Cumbernauld

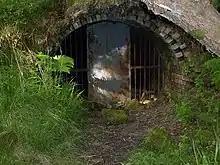
Entrance to disused fireclay mine at Glencryan

The mining and quarrying industries flourished after the completion of the Forth and Clyde Canal in 1790. Quarrying of limestone, coal and clay took place in Cumbernauld, for example at Glencryan, where adits to the old fireclay mines are still clearly visible. Groome's Gazetteer (1882–86) states: "A colliery is at Netherwood [just north of the airport] ironstone has been mined to a small extent by the Carron Company (at Westerwood farm); and limestone, brick-clay, sandstone, and trap are all of them largely worked, the sandstone for building, the trap for road-metal, paving, and rough masonry." The mine at Netherwood was hand-pumped, although other mines in Cumbernauld had machine pumps to clear them of water. There was a fire clay works at Cumbernauld owned by the Glenboig Union Fireclay Company Limited.